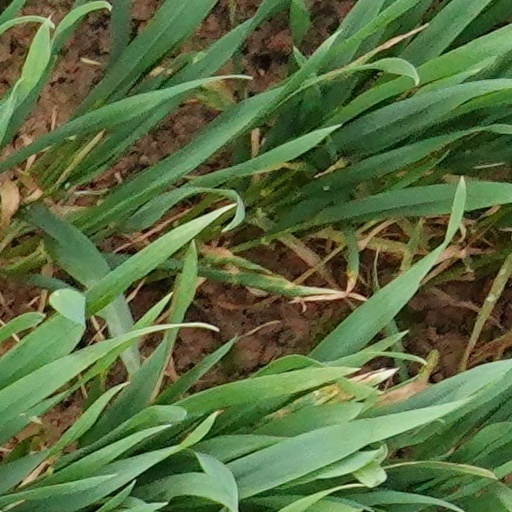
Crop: wheat